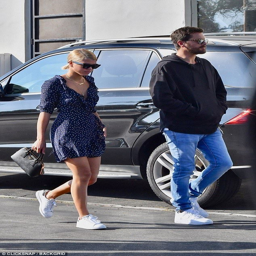
cute : person , meanwhile opted for a pretty navy summer dress , which she paired with white trainers of her own